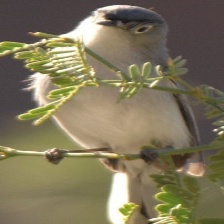
Species: BLUE GRAY GNATCATCHER
Scientific name: POLIOPTILA CAERULEA